Virgin and Child with Canon van der Paele

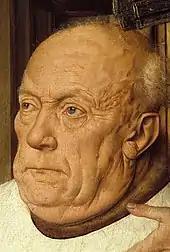
Detail showing the aging and grizzled face of Canon van der Paele

Joris van der Paele is identifiable both from his resemblance and by the paternal and maternal coat of arms at the corners of each frame. He was born in Bruges around 1370, and spent his early career as a papal scribe in Rome before returning to his native city in 1425 as a wealthy man. He was appointed to a canonry of St. Donatian's collegiate church, a position which gave him income from the various parishes under his remit.